Juan Crisóstomo Falcón

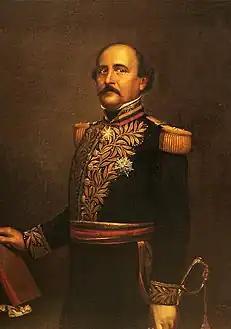
Portrait by Martín Tovar y Tovar

Juan Crisóstomo Falcón Zavarce (27 January 1820 – 29 April 1870) was the president of Venezuela from 1863 to 1868.